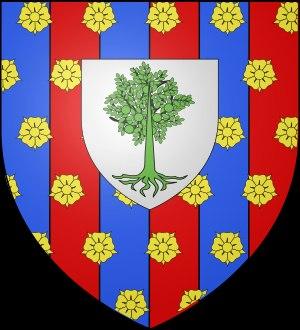
Le château de Saint-Alban est un château situé à Saint-Alban-sur-Limagnole en Lozère. Il est sur le chemin de la via Podiensis, l'un des chemins du pèlerinage de Saint-Jacques-de-Compostelle. Ancienne propriété des barons d'Apchier, puis des barons de Molette de Morangiès, il est depuis 1824 utilisé comme centre psychiatrique.